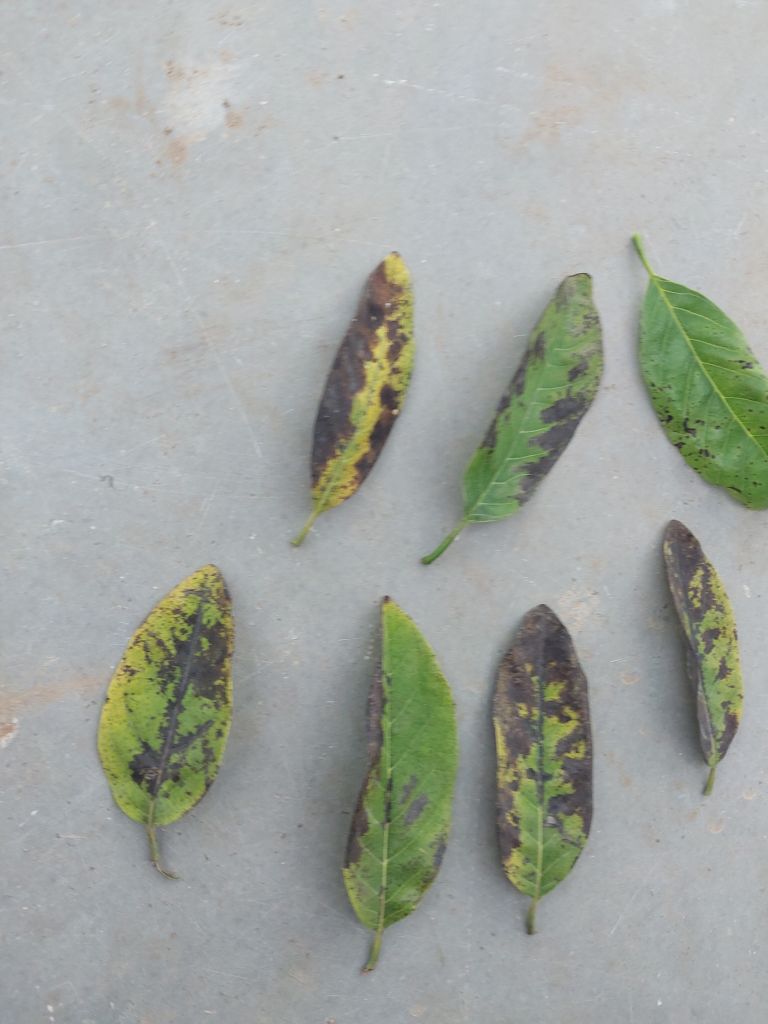
Disease label: Leaf spot on Leaves